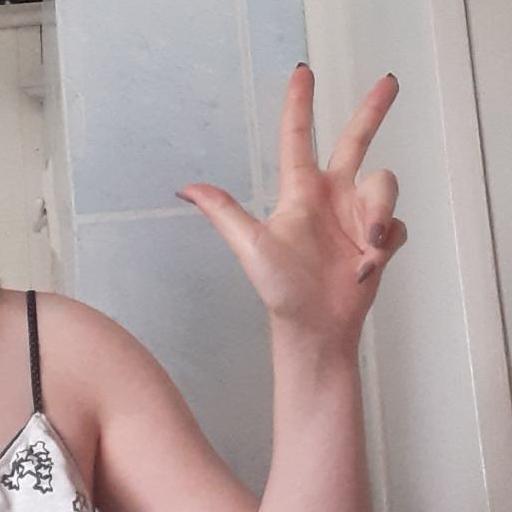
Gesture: three2